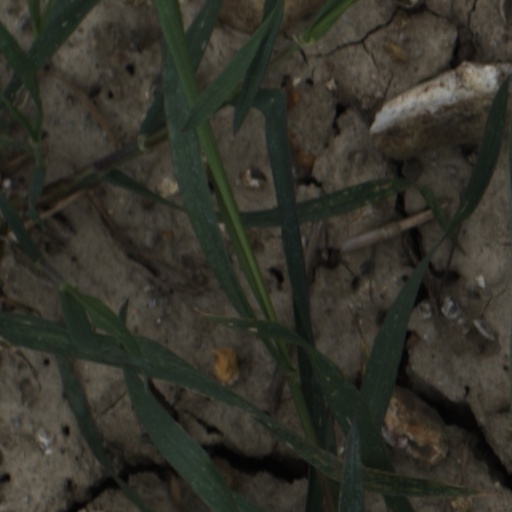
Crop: wheat